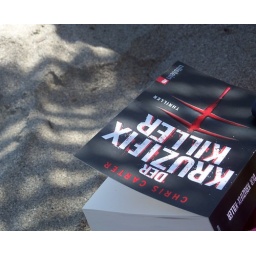
book in the sand (anne)